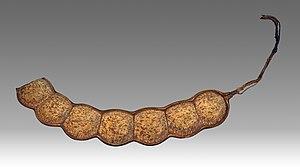
Entada phaseoloides - Fruit mature - Ancienne Collection de Benjamin Balansa (1825-1891) Taille: 90cm Muséum de Toulouse
Gaspard Joseph Benedict Balansa, plus connu sous le nom de Benjamin Balansa parfois Benedict Balansa est un botaniste et explorateur français
Le genre Entada contient une trentaine d'espèces d'arbres, d'arbustes ou de lianes de la famille des Mimosaceae ou des Fabaceae.